History of the Southern United States

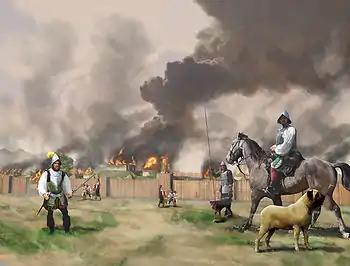
Herando De Soto burns Mabqila

The Mississippian shatter zone describes the period from 1540 to 1730 in the southeastern part of the present United States. During that time, the interaction between European explorers and colonists transformed the Native American cultures of that region. In 1540 dozens of chiefdoms and several paramount chiefdoms were scattered throughout the southeast. Chiefdoms featured a noble class ruling a large number of commoners and were characterized by villages and towns with large earthen mounds and complex religious practices. Some noted explorers who encountered and described the culture, by then in decline, included Pánfilo de Narváez (1528), Hernando de Soto (1540), and Pierre Le Moyne d'Iberville (1699).